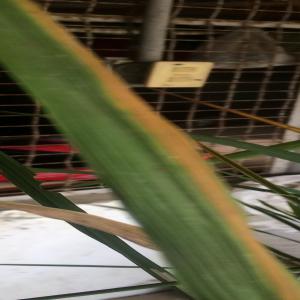
Disease: Bacterialblight